Resident Evil 2

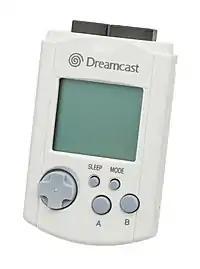
An image showing the Visual Memory Unit peripheral for Sega's Dreamcast console.

After its initial release for the PlayStation in January 1998, "Resident Evil 2" was reissued and ported to other systems, many gaining new features in the process.